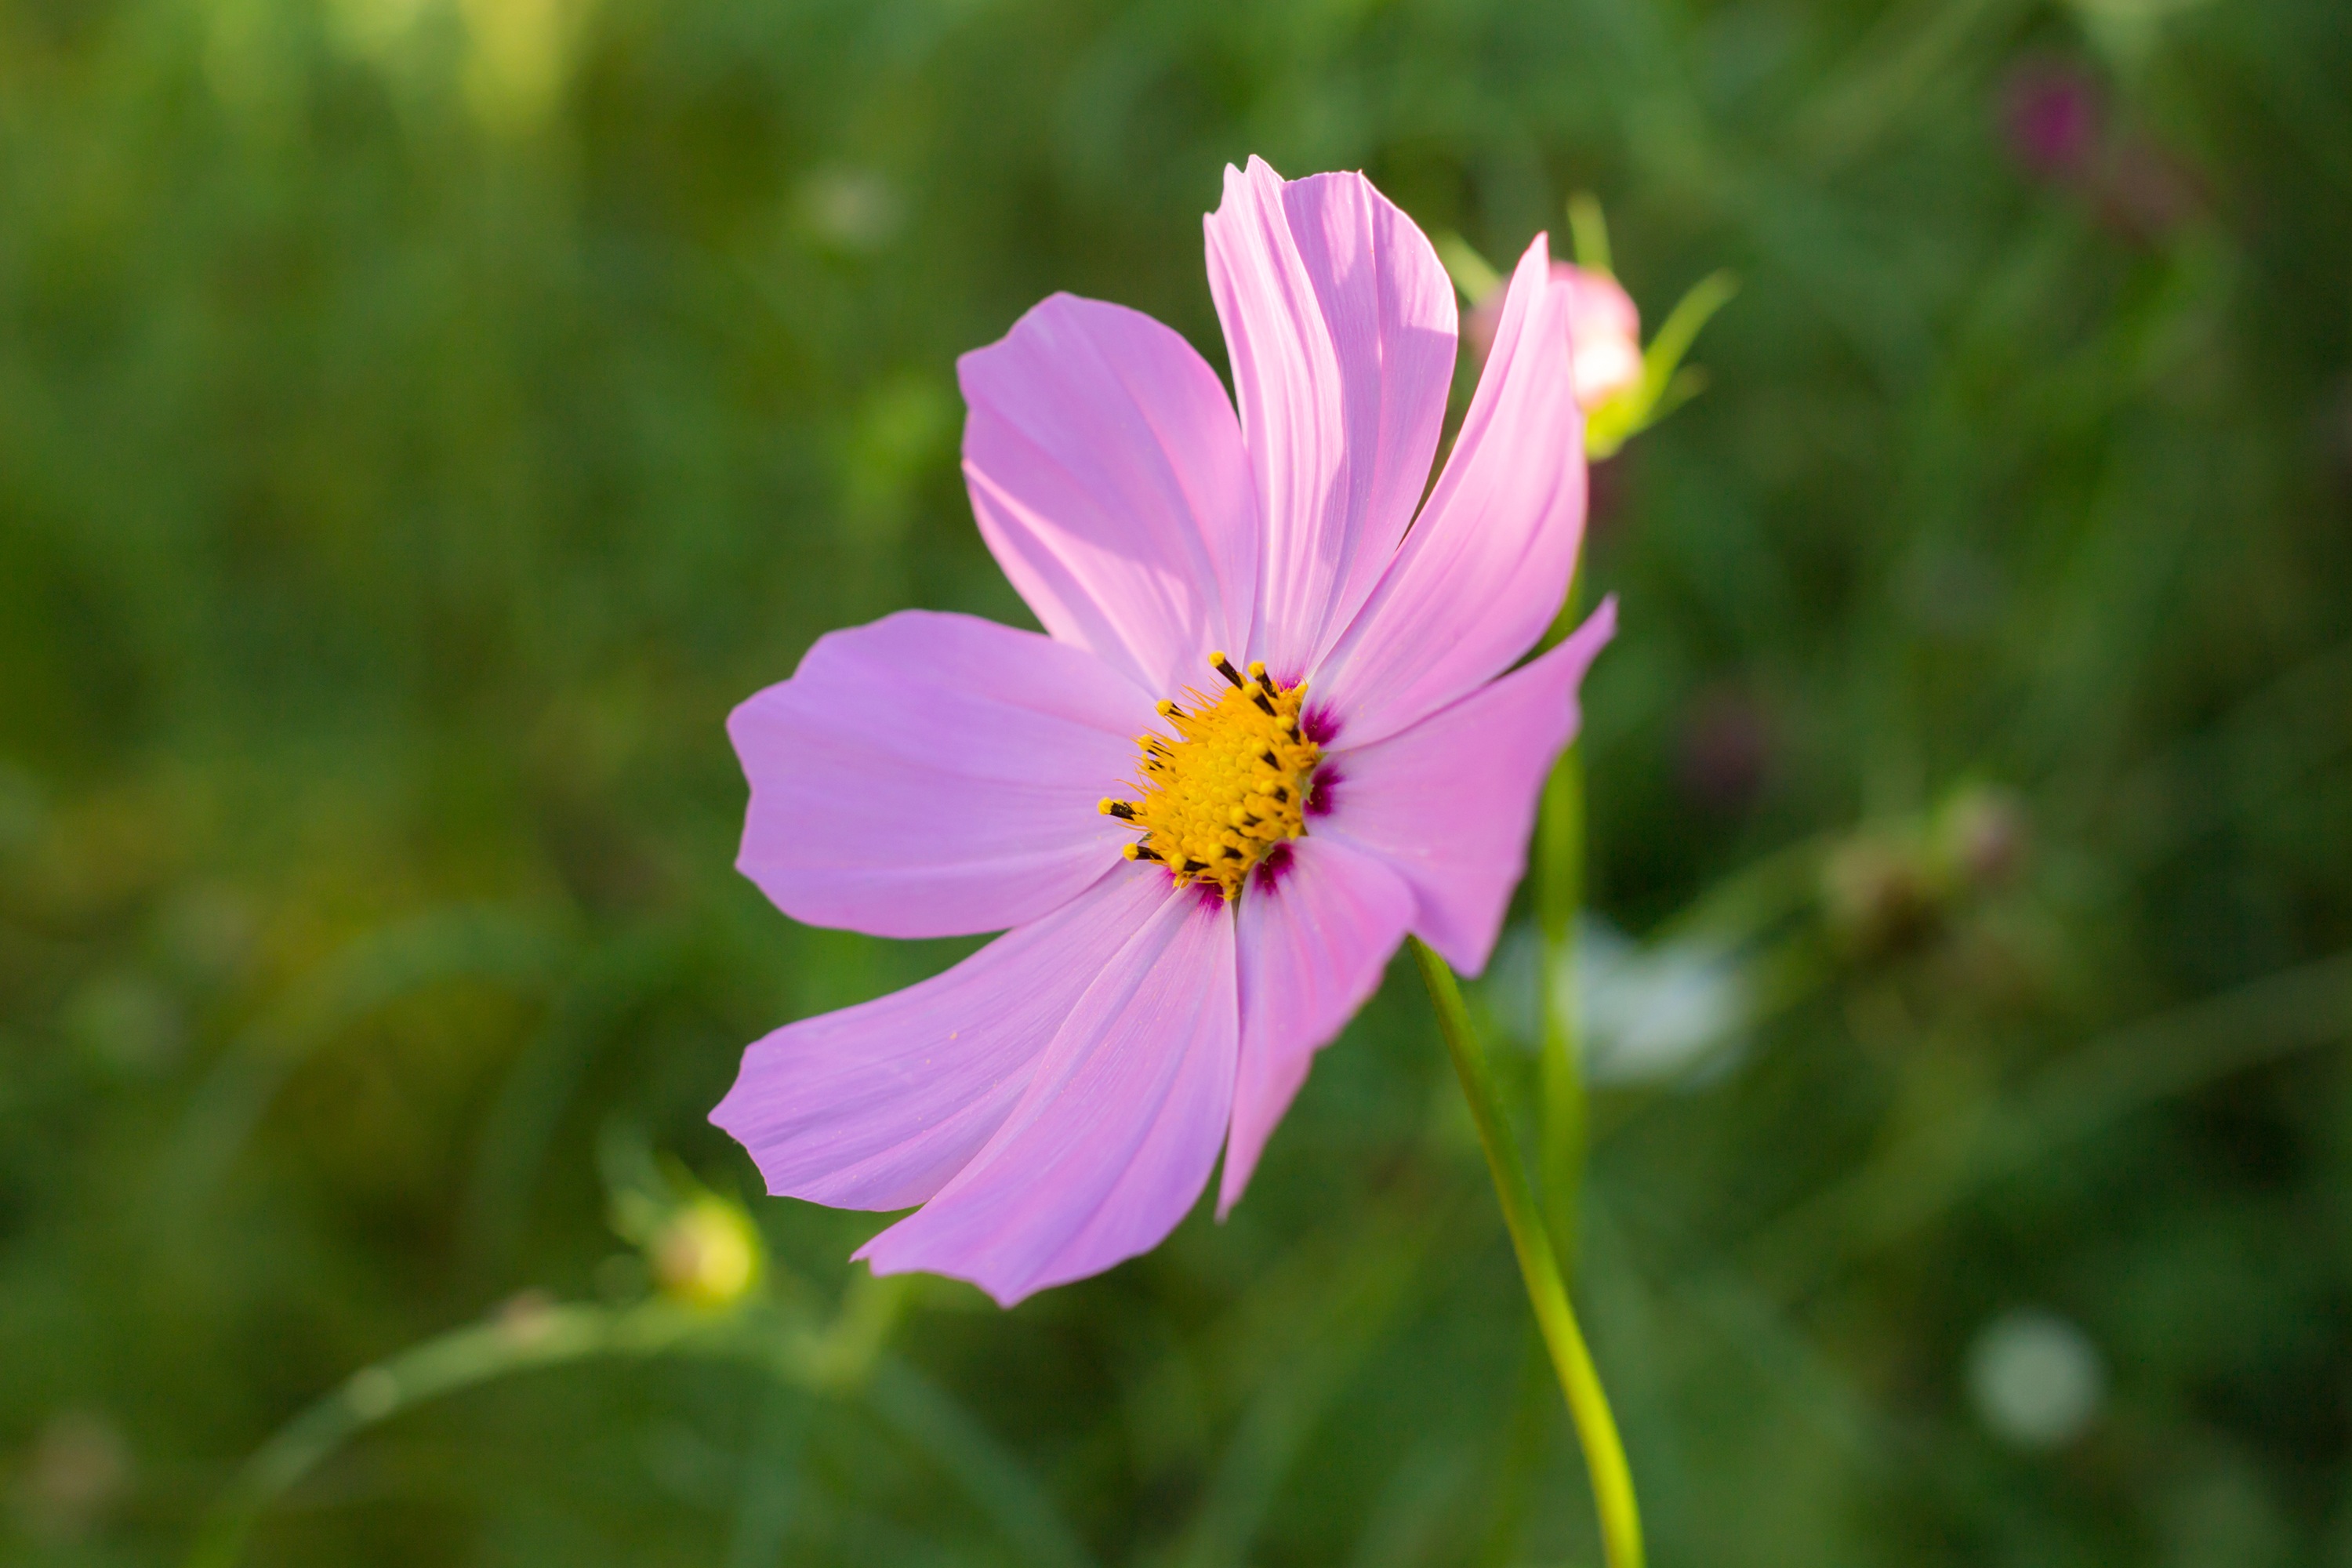
nature, plant, field, meadow, cosmos, flower, purple, petal, bloom, summer, botany, garden, closeup, pink, flora, wildflower, flower bed, petals, bright, day, dacha, large, astra, living nature, macro photography, summer flowers, garden flowers, greens, garden flower, beautiful flower, flowering plant, daisy family, annual plant, land plant, garden cosmos